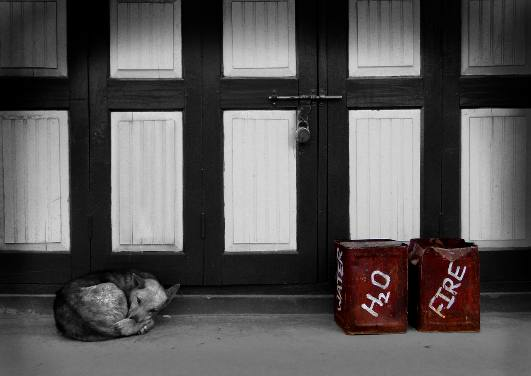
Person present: No